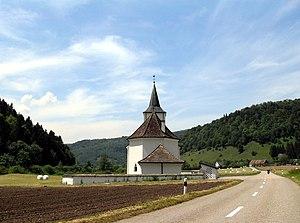
L'église Saint-Valbert d'Ocourt, commune de Clos du Doubs, Suisse